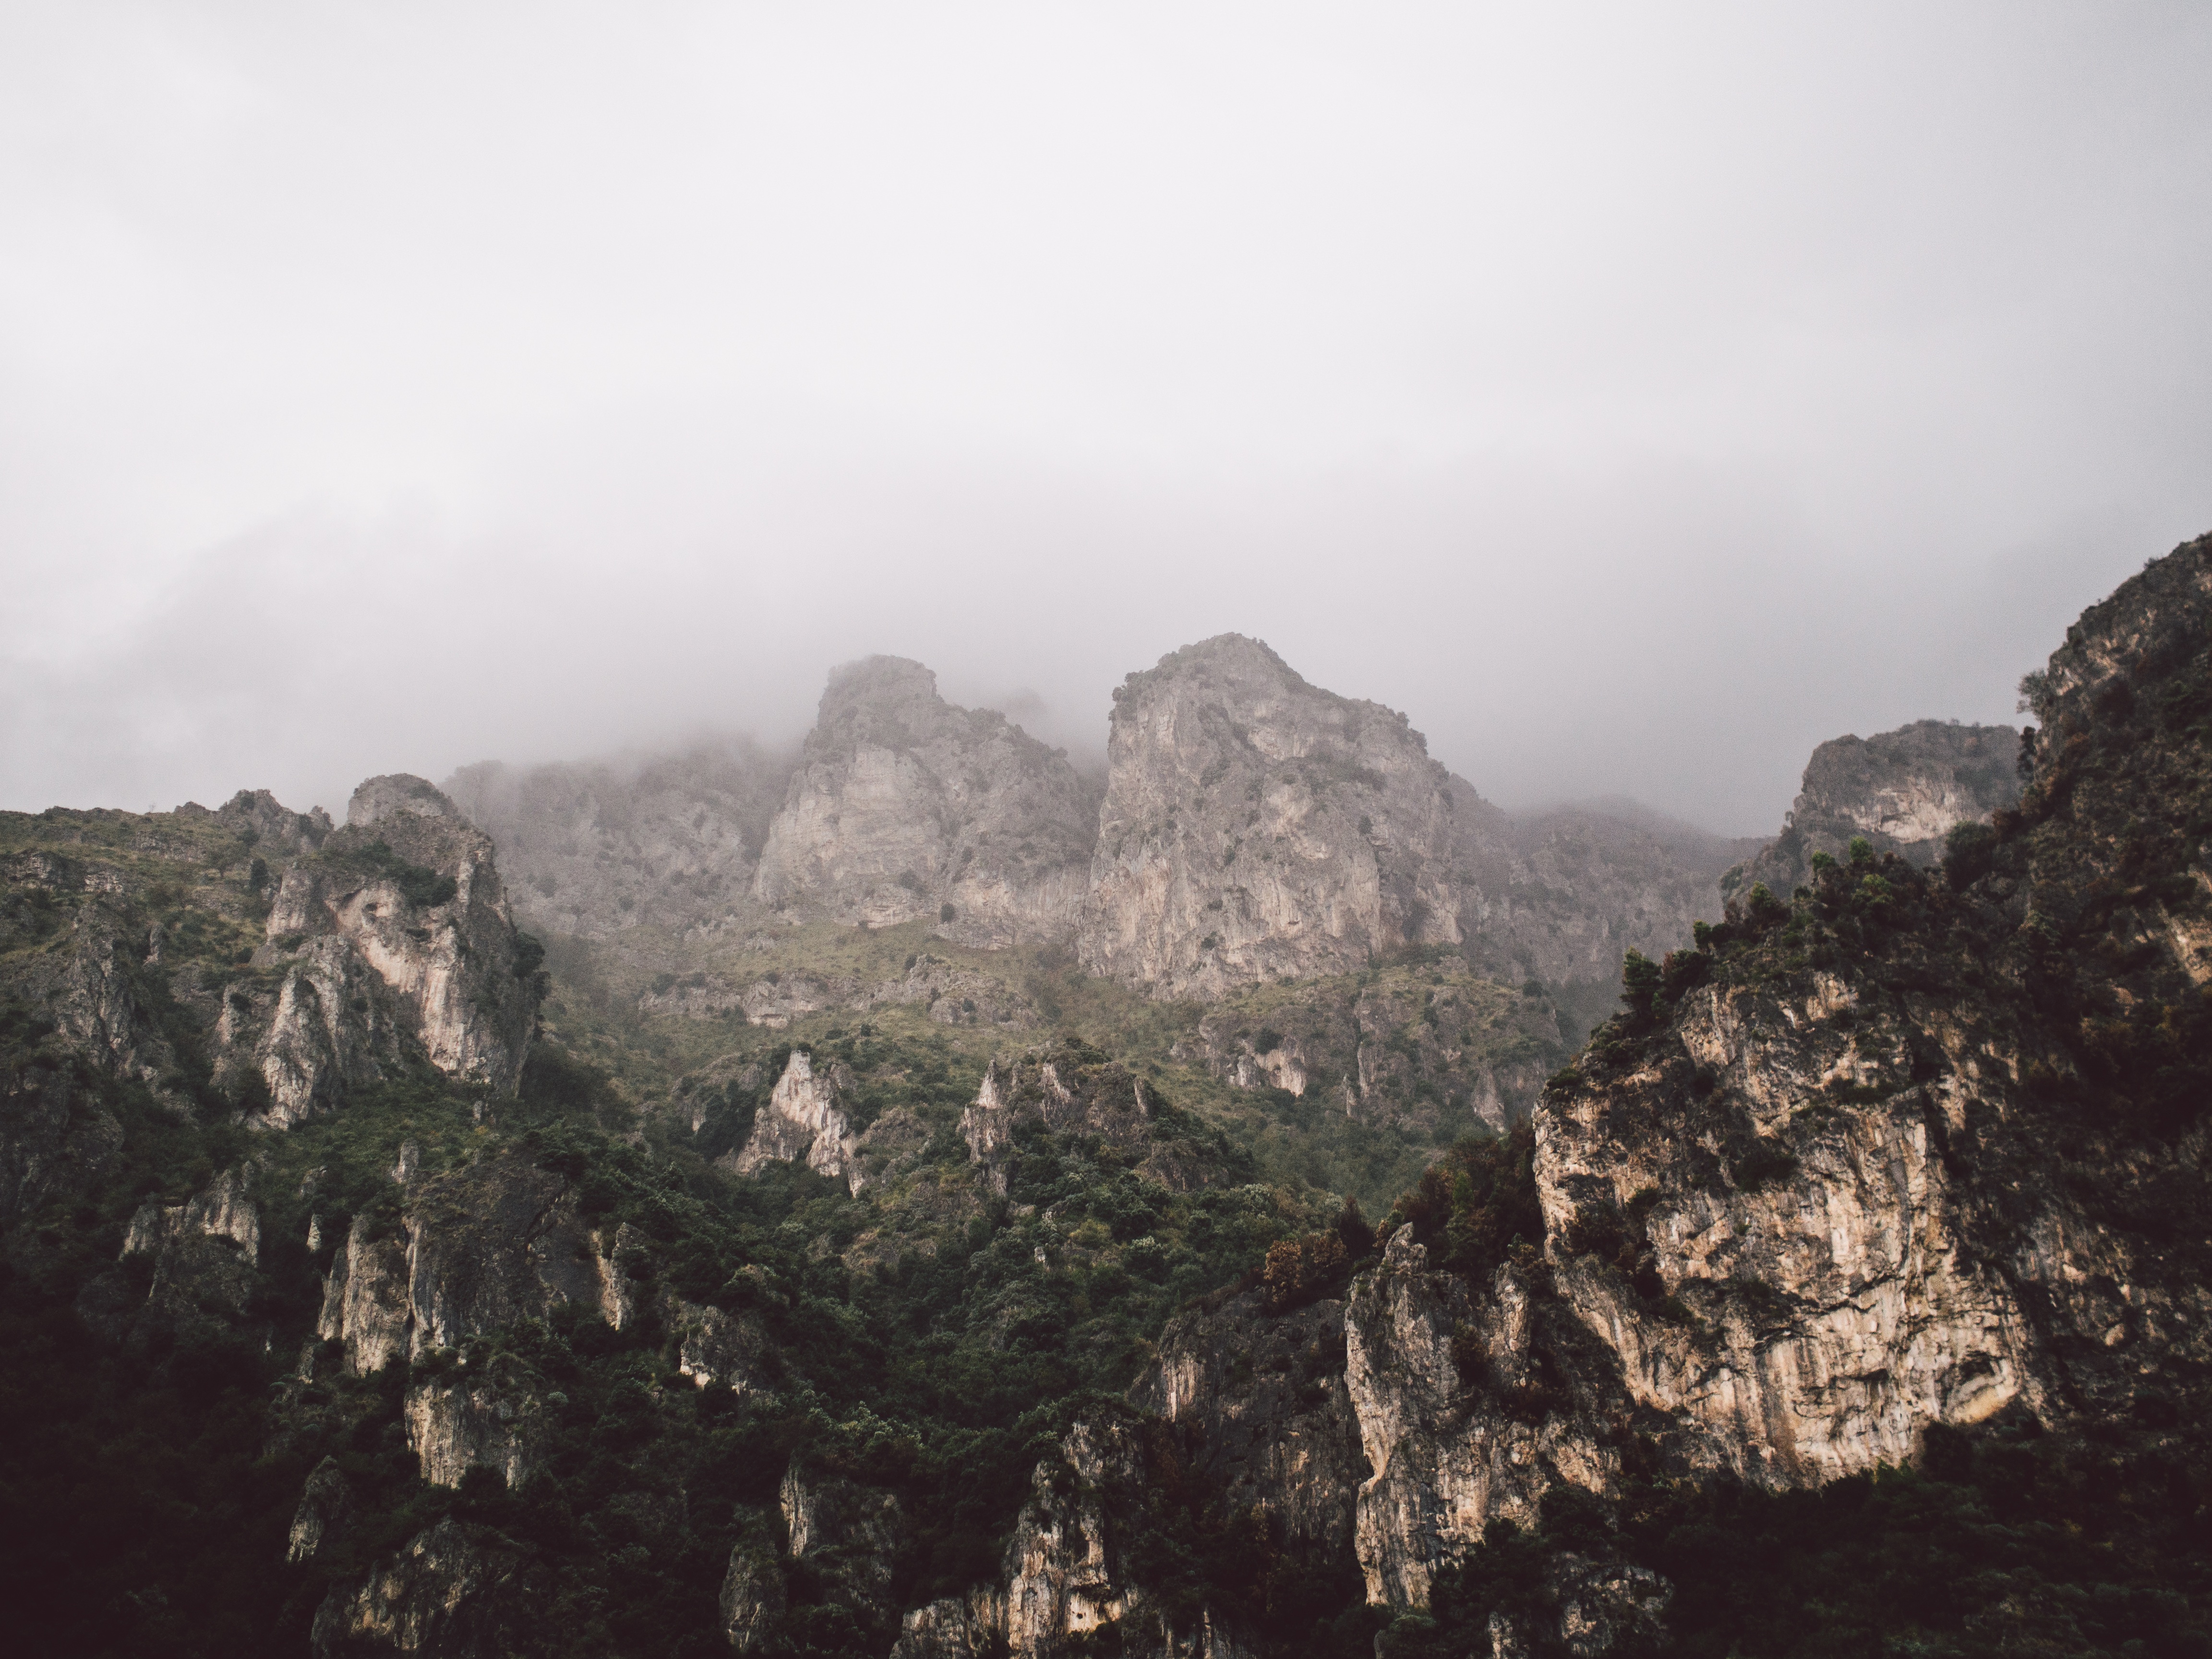
landscape, rock, mountain, fog, hill, mountain range, cliff, rocky, terrain, geology, plateau, landform, geographical feature, atmospheric phenomenon, mountainous landforms